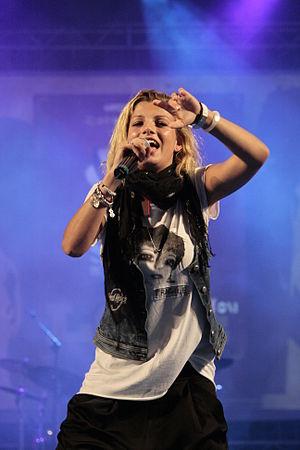
Emma Marrone est une chanteuse italienne.